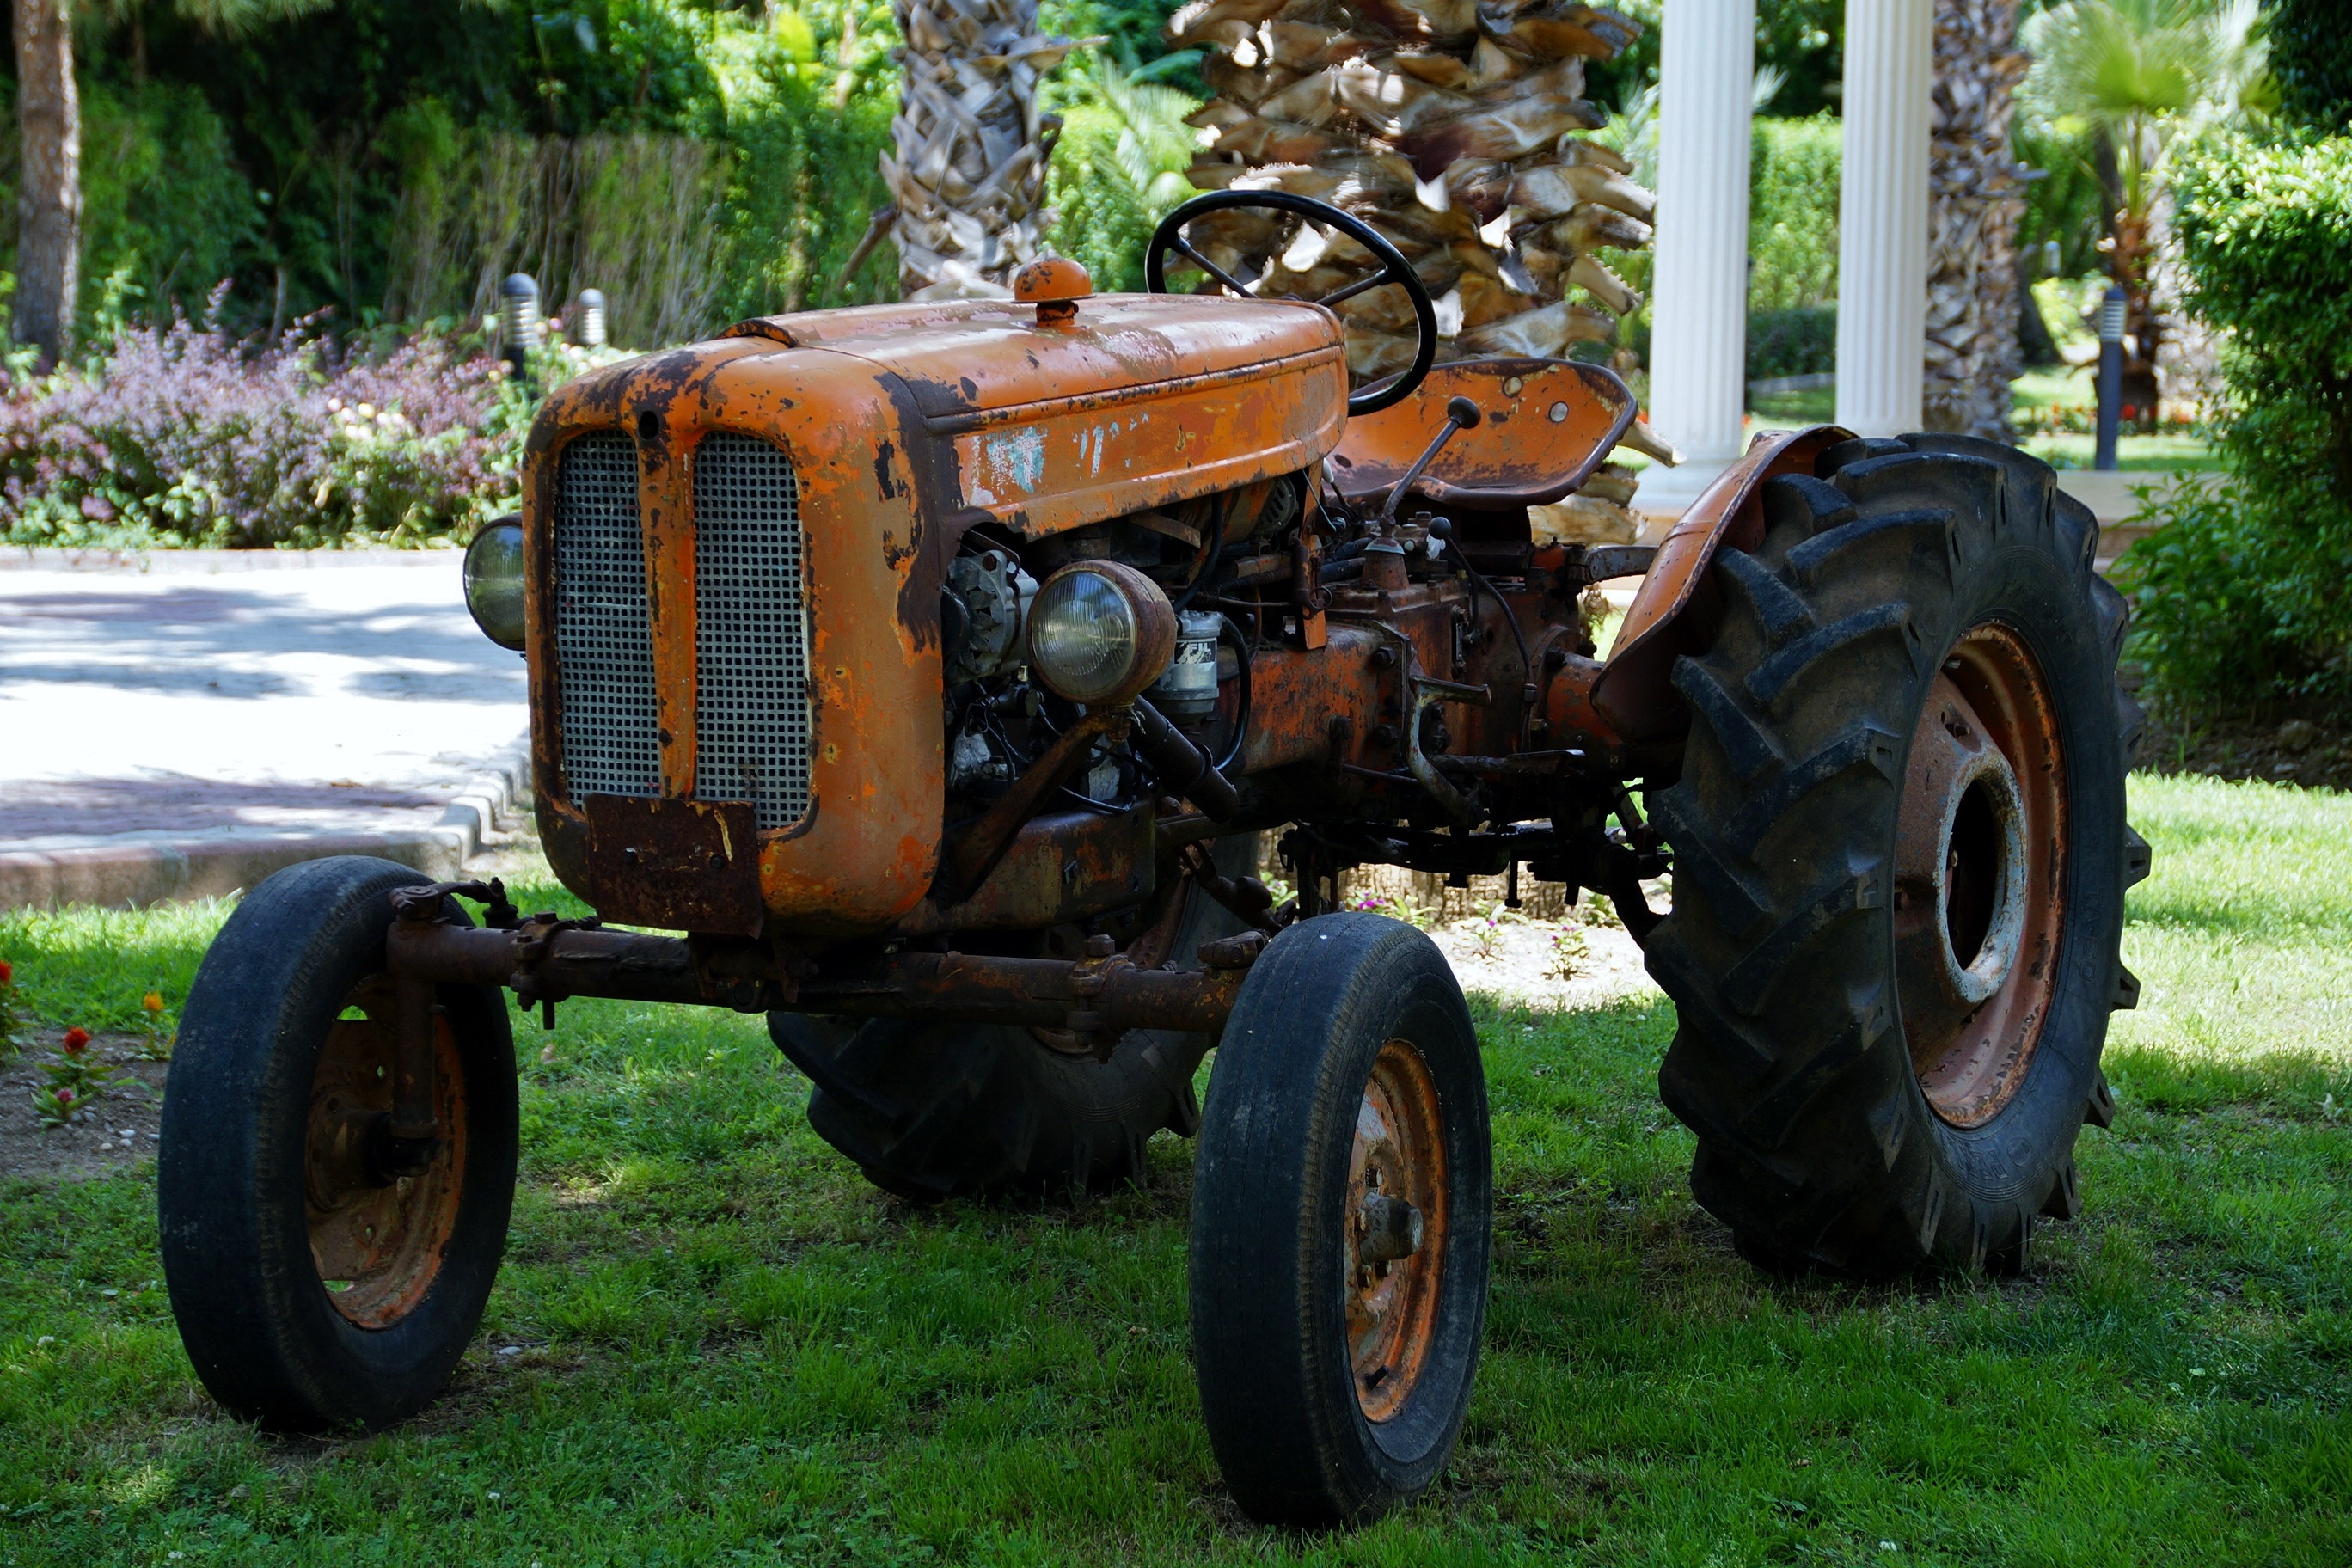
tractor, field, farm, wheel, old, vehicle, garden, oldtimer, maintenance, agricultural machinery, land vehicle, middle earth